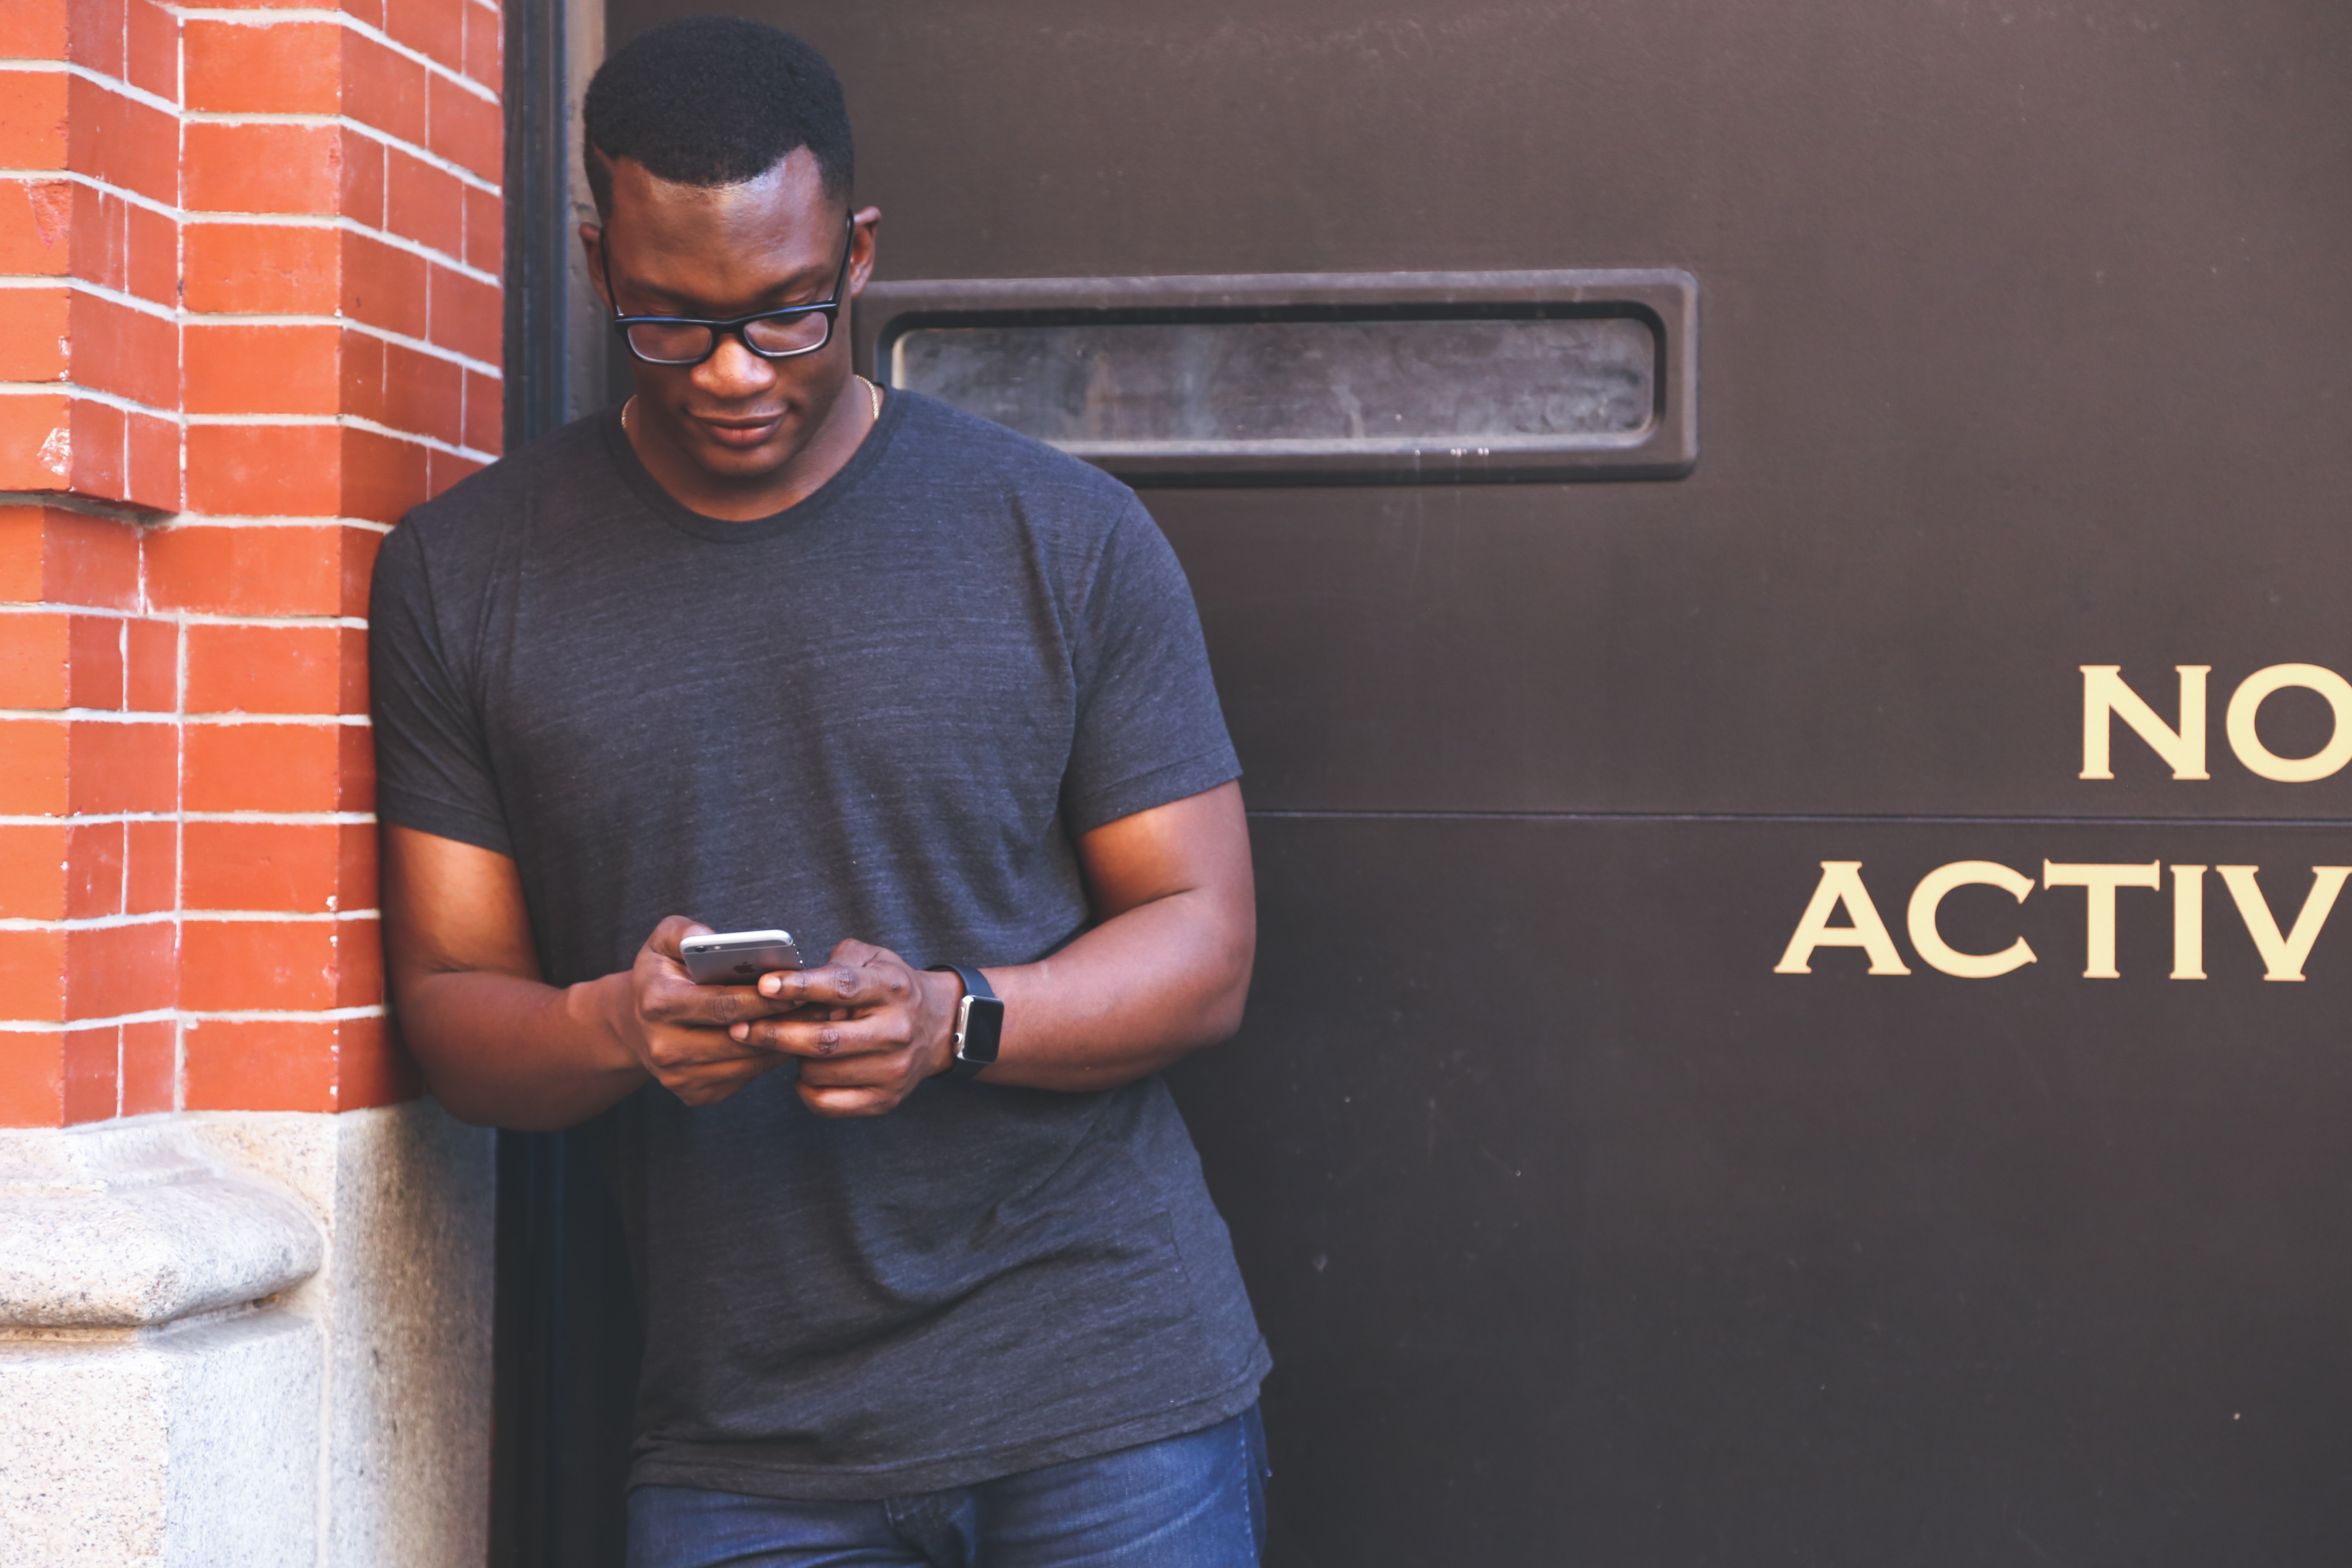
t shirt, muscle, glasses